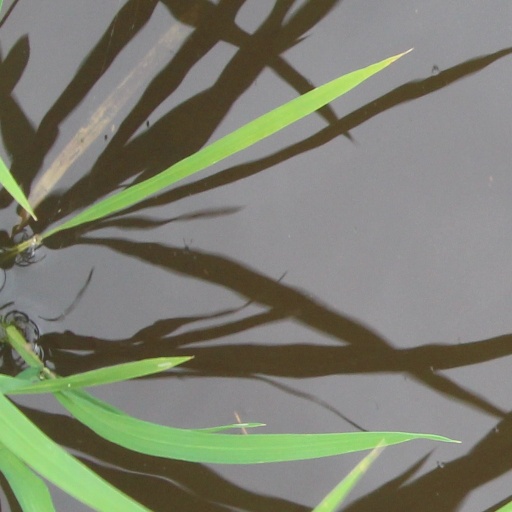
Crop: rice